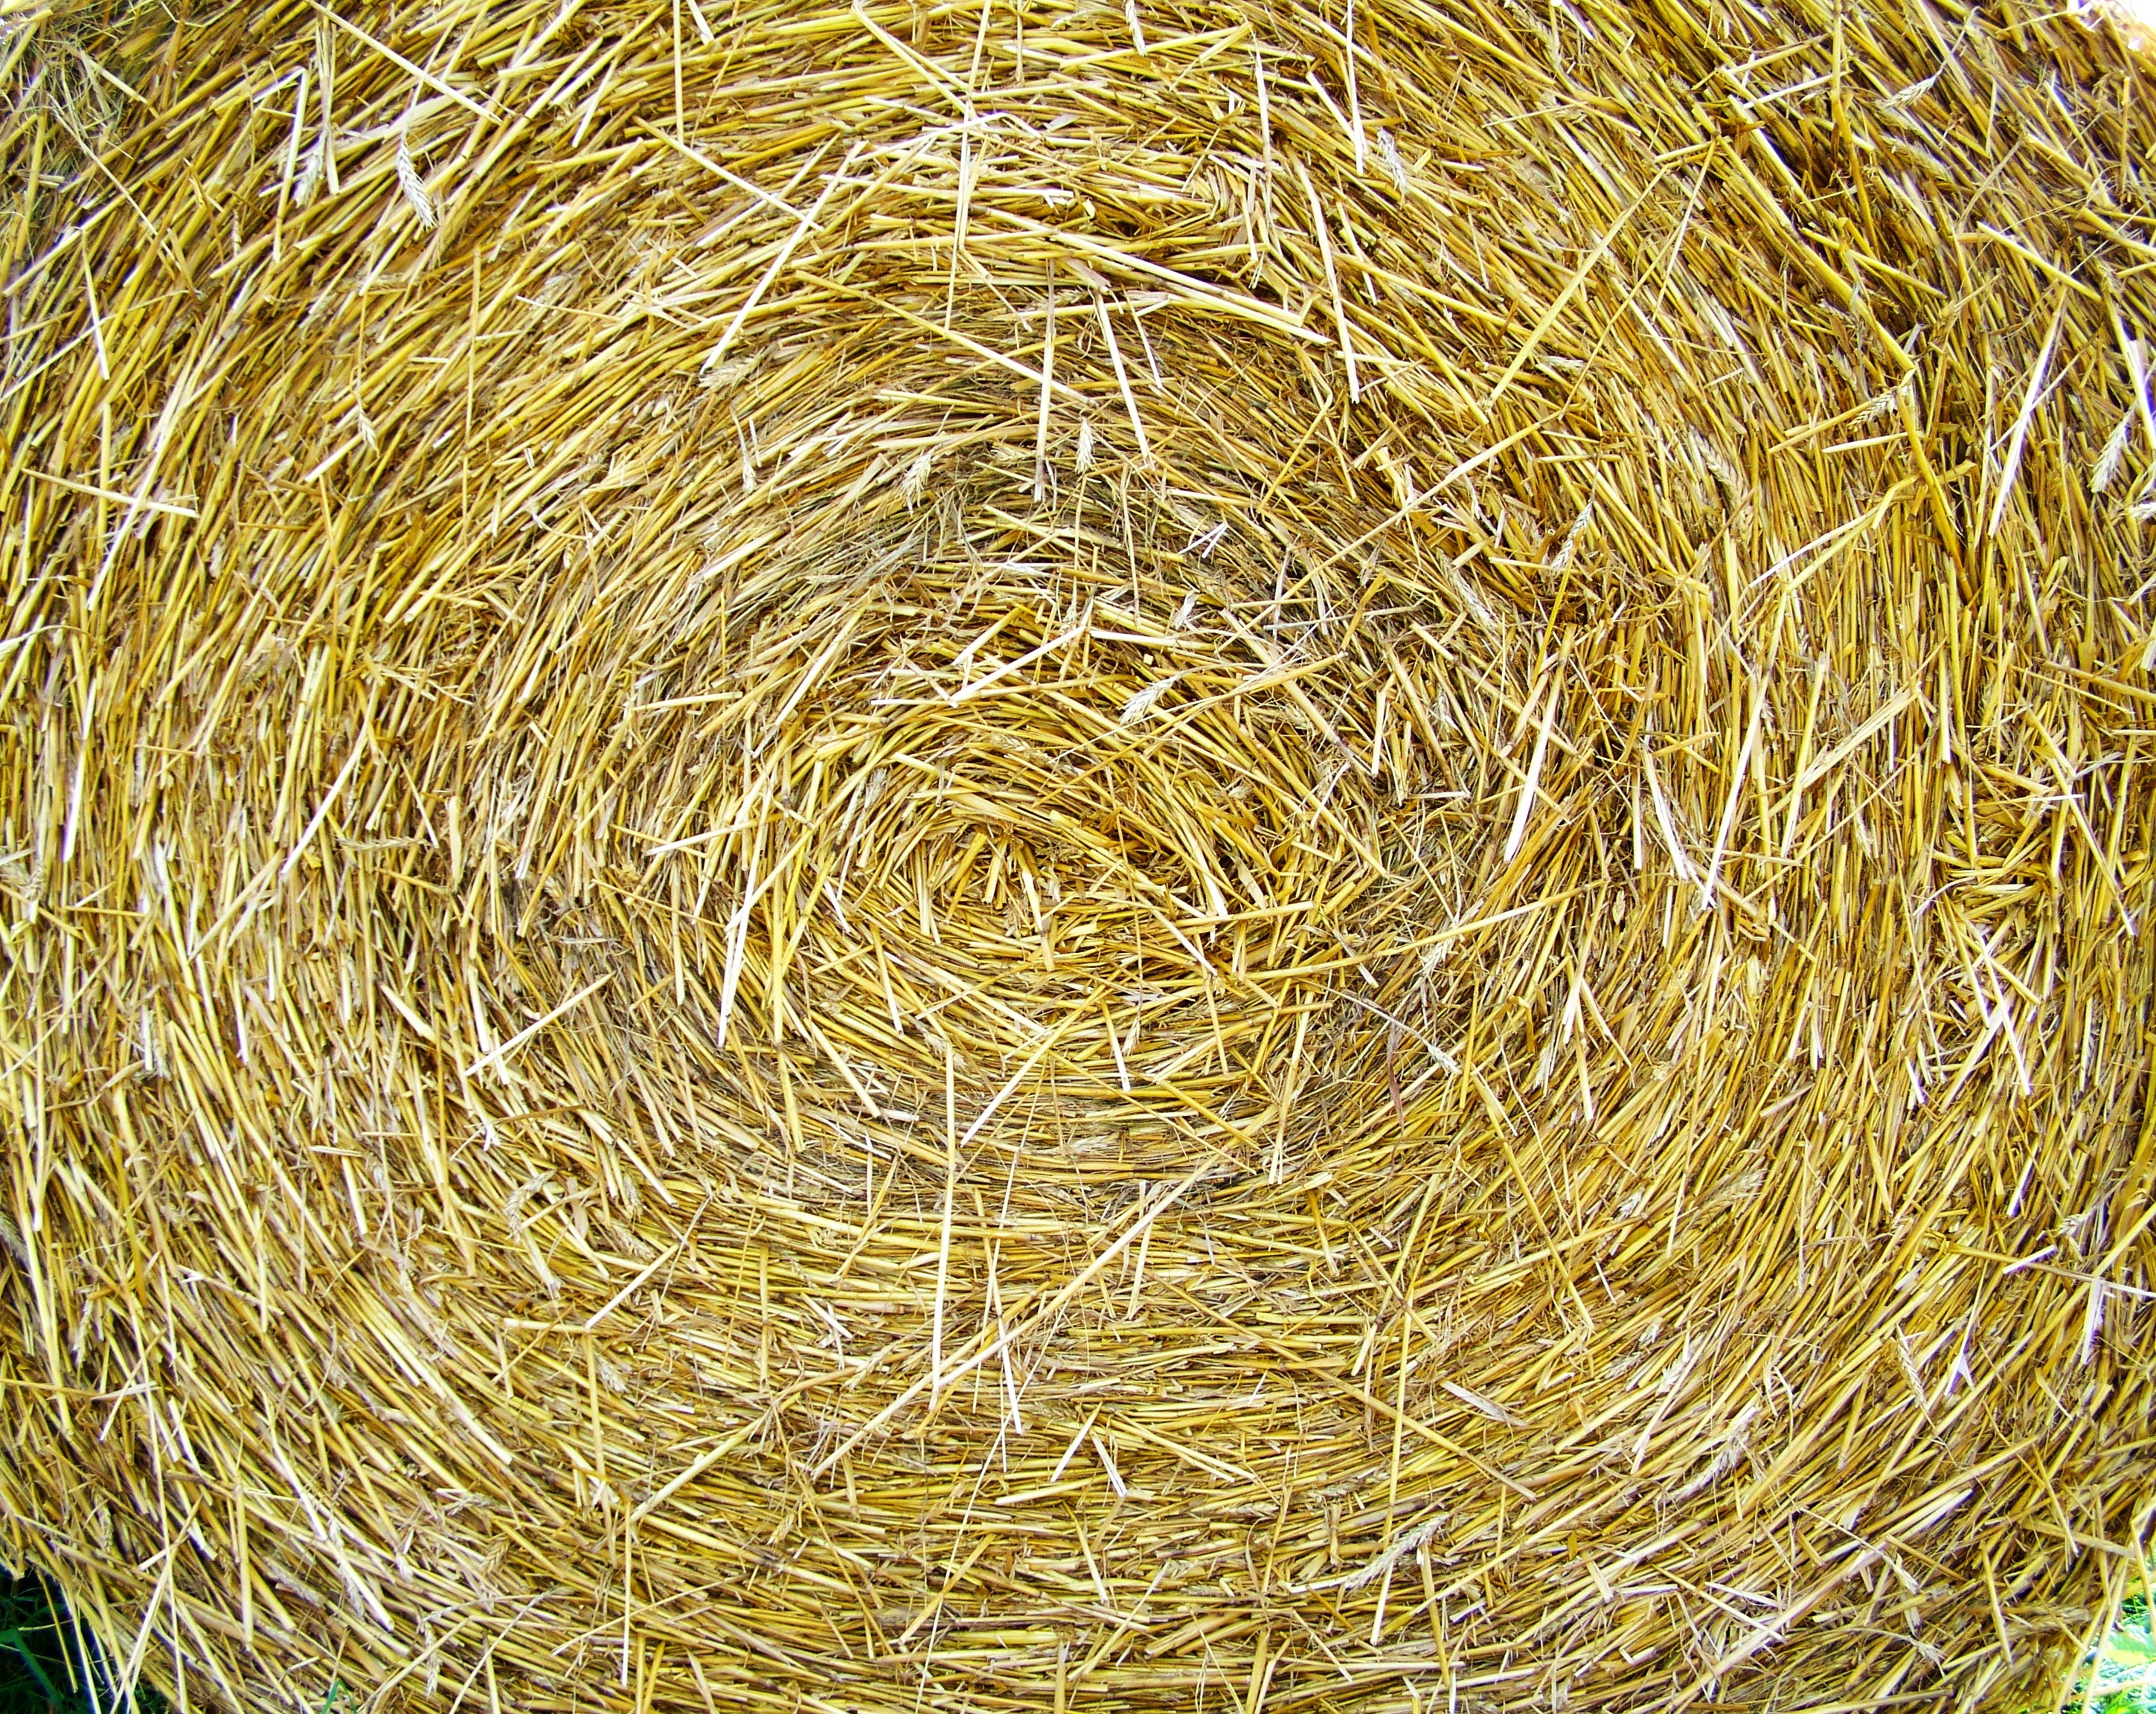
grass, branch, plant, hay, food, crop, agriculture, twig, straw bale, net, straw, works, compressed grain drying, grass family